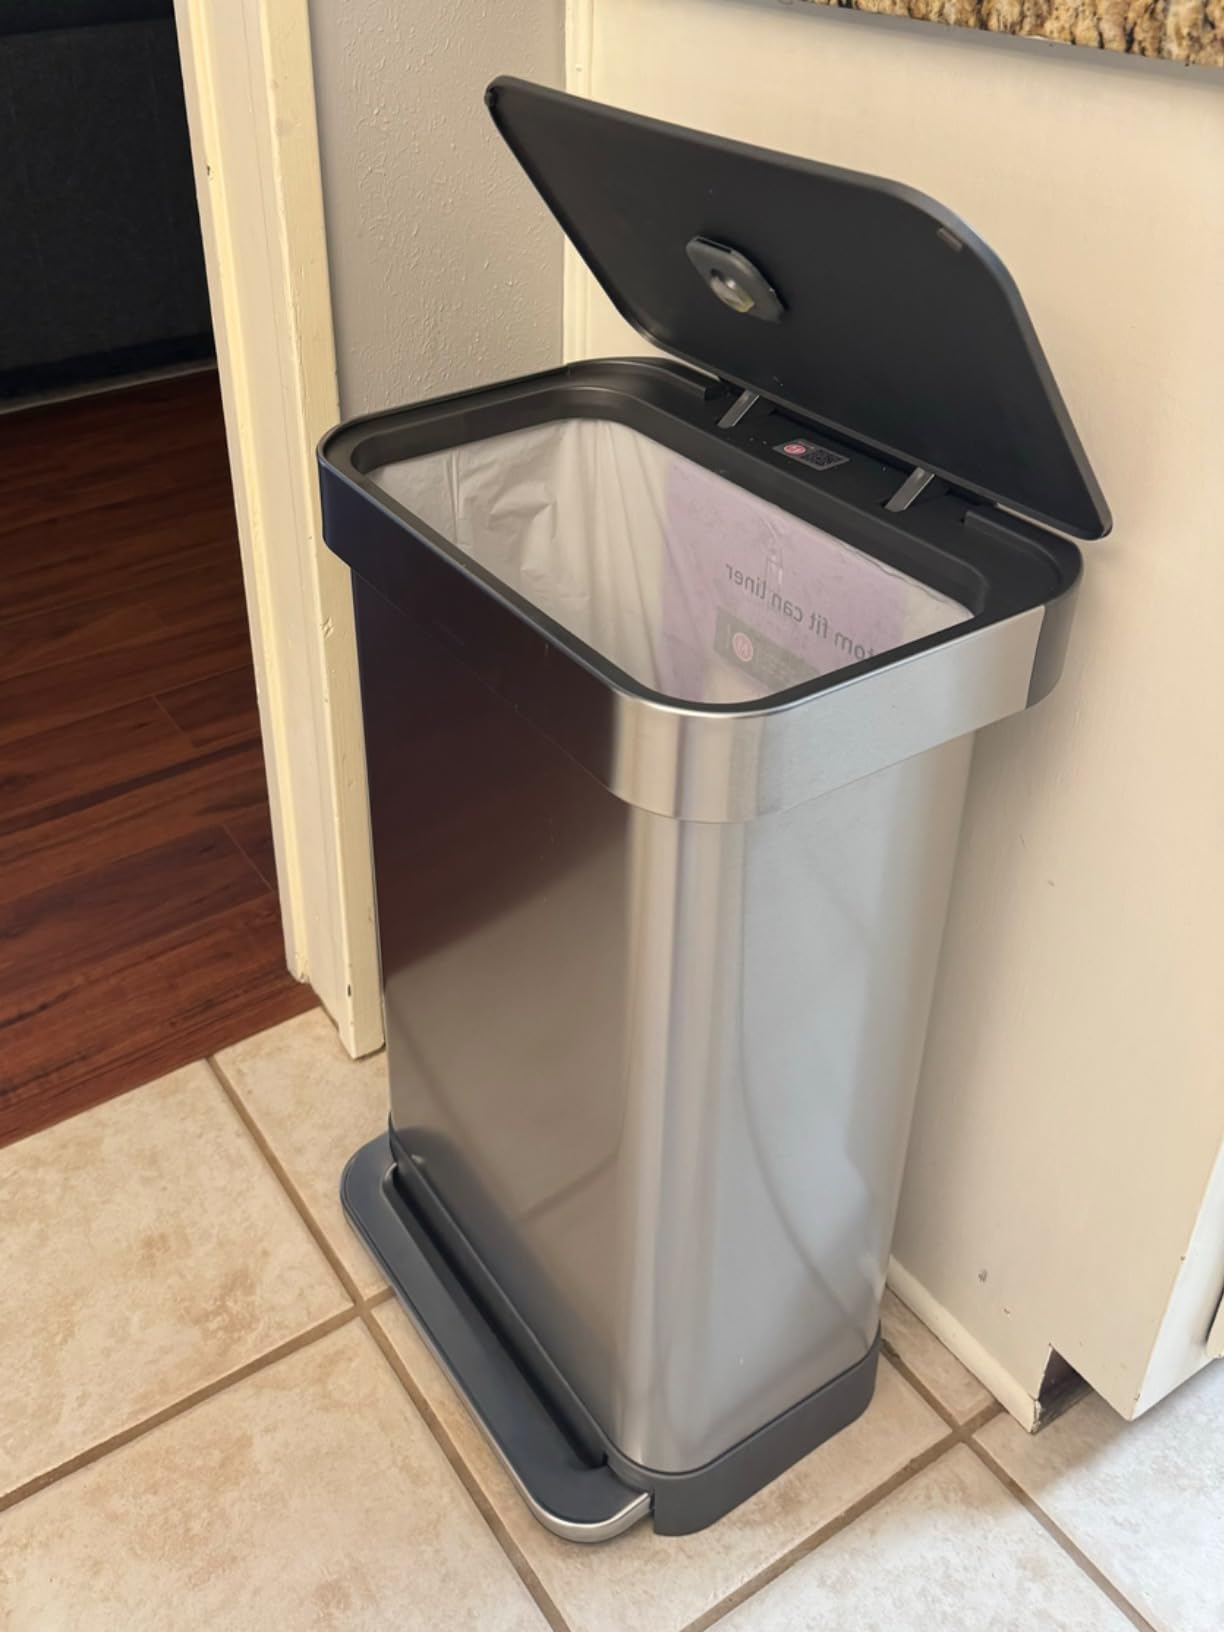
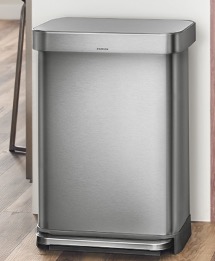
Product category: misc
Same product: yes